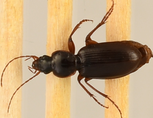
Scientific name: Synuchus impunctatus
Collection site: Bartlett Experimental Forest NEON (BART), plot BART_079